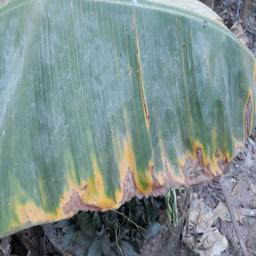
Label: POTASSIUM DEFICIENCY